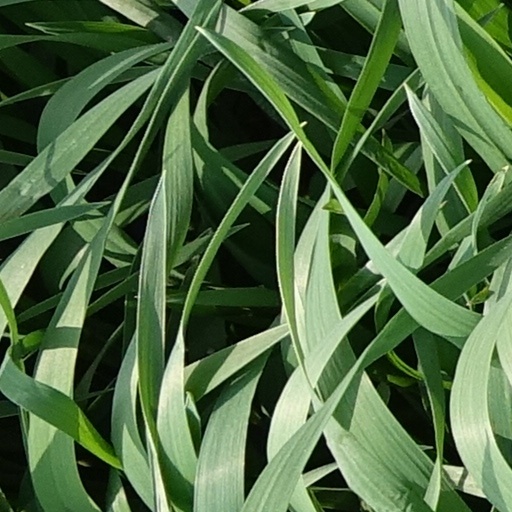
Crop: wheat